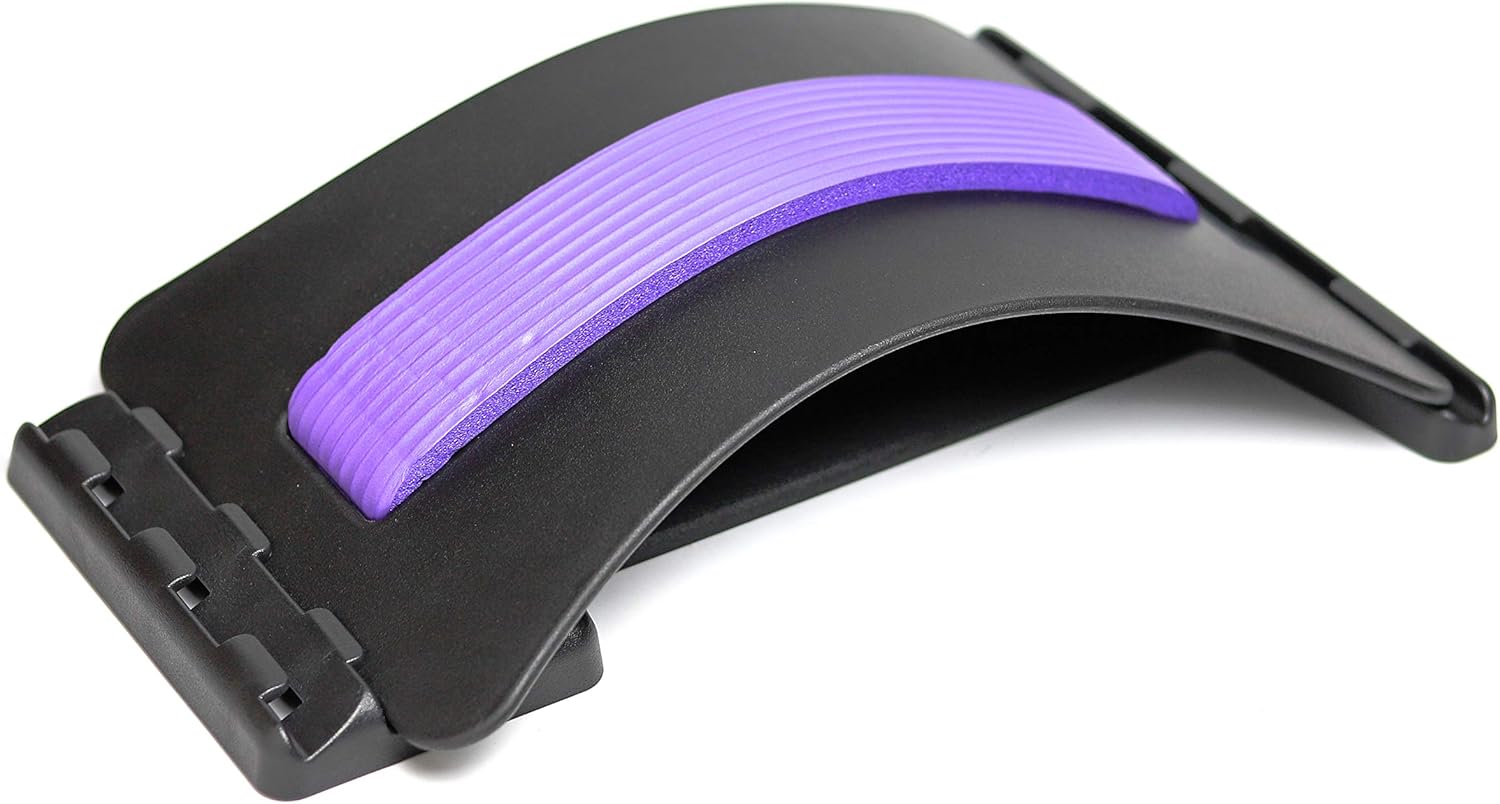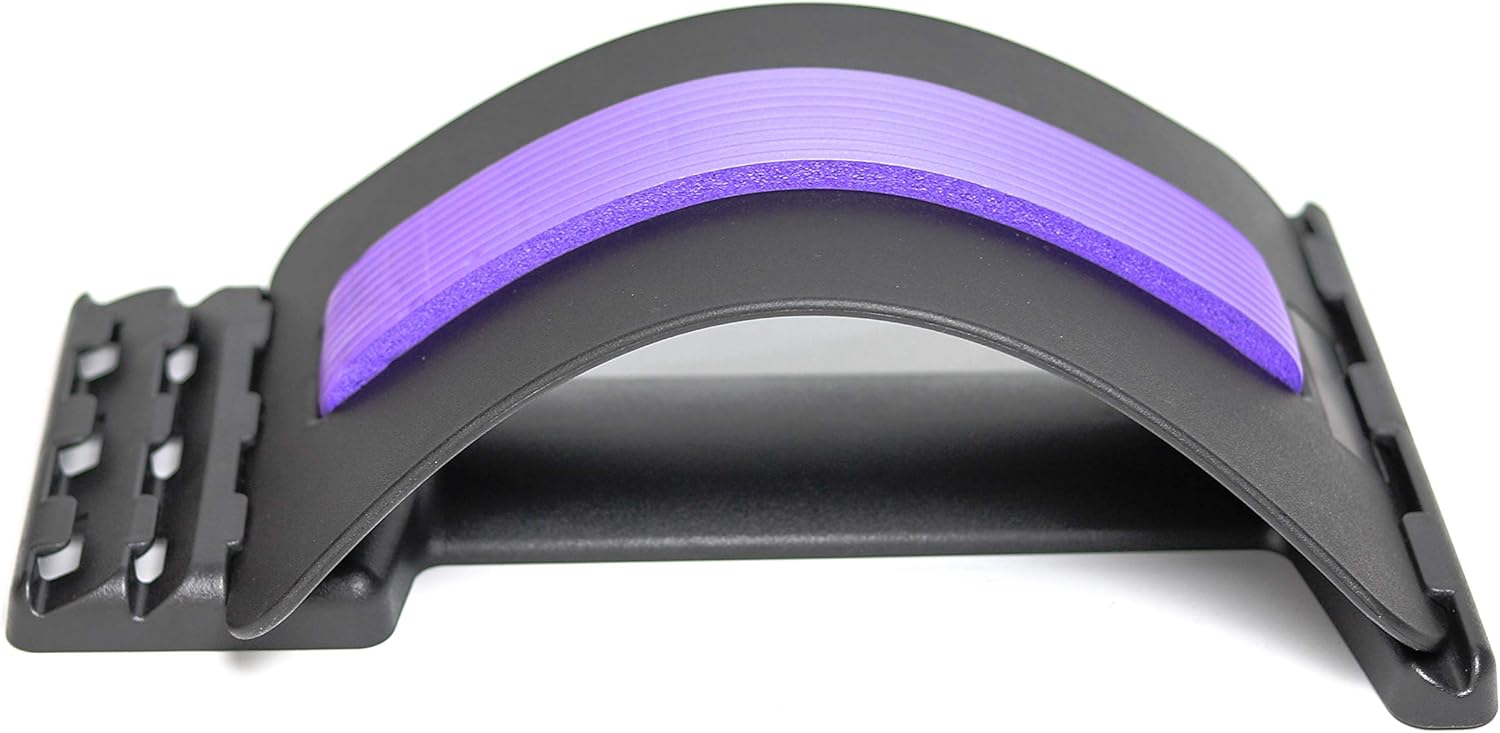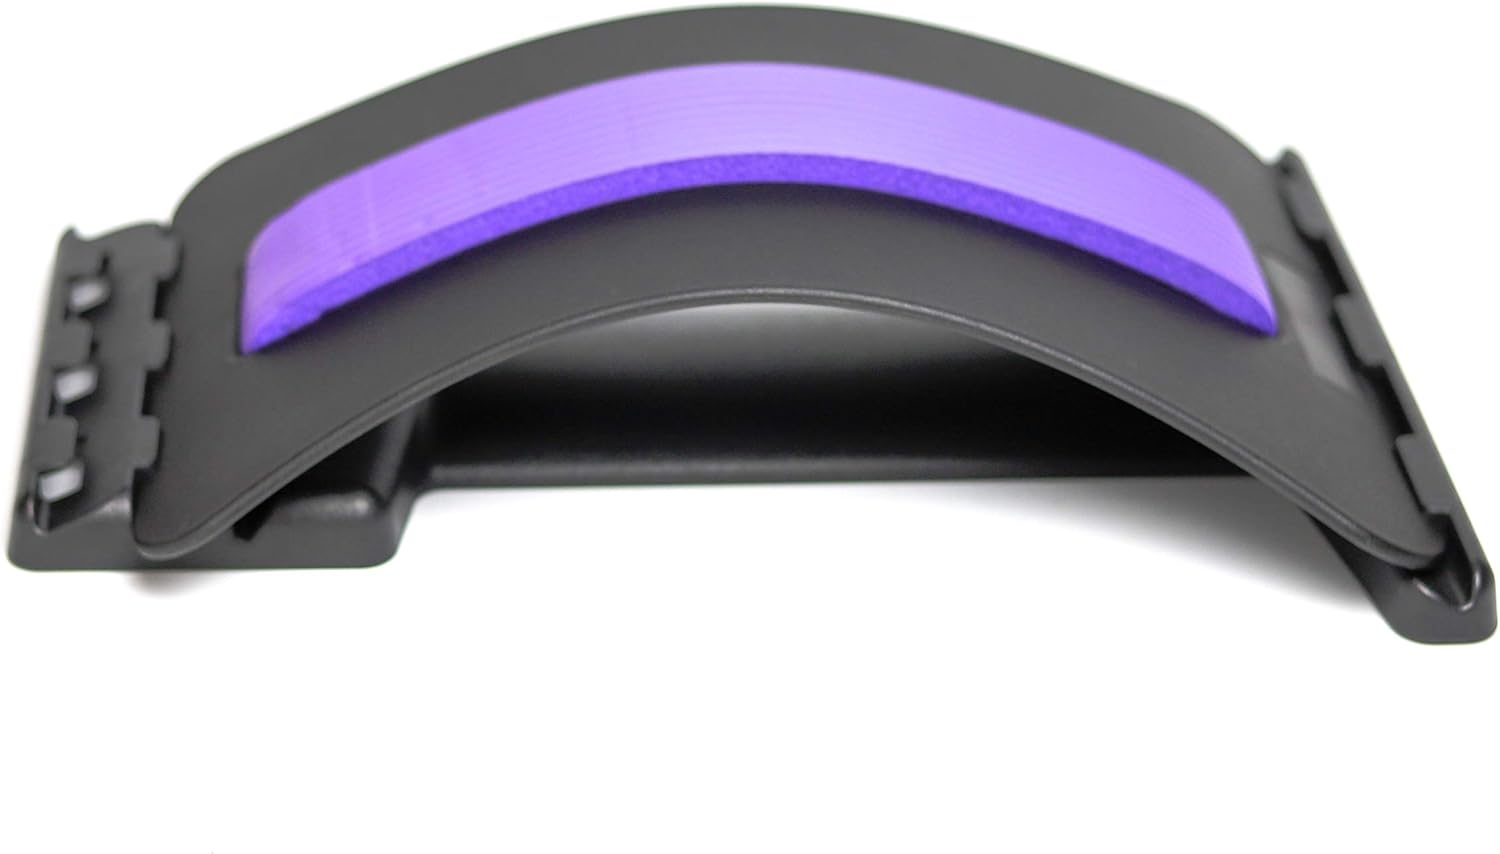
GentFit® Multi-Level Back Stretcher, Best Lumbar Support for Chronic Back Pain Relief, Stretcher Device, Lower Back Pain Treatment, with Accupressure Points, Unique Soft Form Central Support (Purple)
Category: Health & Personal Care
How To Relief Back Pain Gentfit Back Stretcher is a convenient at home back pain treatment and preventative care product. It's a simple, passive way to gently stretch your entire back, helping to eliminate the source of your back pain and restore your natural back curve. How Does It Work? When lying down on Magic Back, gravity allows the front of your body to effortlessly stretch out and upwards, and the surrounding muscles start to relax, gently decompressing the discs in your vertebrae, realigning the spine, relieving tension and pain. You'll be amazed by how good you feel after just one use! As you get more advanced and flexible, you can adjust the curve on the arch to a more advanced setting, and in no time, you'll be walking taller, and with more confidence as your posture will improve. The Simplest Back Pain Relief Treatment Without Side Effects Of Medication Gentfit Back Stretcher’s unique 3 Different Level Design features 3 different settings to fully stretch and relieve pain in the lower back, shoulder and back muscles, more flexibility, more portability than ever. Simply use for 5 minutes, twice a day for optimum results. The central soft form support design provides a soft touch, ease the unnecessary stress to the muscles caused by the stretching. While some users will have experienced effects immediately, however it maybe take several days for others to benefit from back stretching. Be consistent. Set aside time each day to stretch. Especially as we get older our backs tighten up if they are not stretched frequently. Its unique 2-Pieces Design makes it easy to store and extremely portable. You can use it at any place, whether at home or in your office/work place. Use it as a lumber support on the chair or simply put it on the floor.
Features: MORE OPTIONS FOR OUR CUSTOMERS, WITH OR WITHOUT MASSAGE POINTS. We listened to our customers’ feedbacks, now our back stretcher provides two different versions for different needs. | LIGHTWEIGHT BUT STURDY, MAXIUM CONVENIENCE – Made of premium quality ABS. Use it forever! Ideal for use at home, at the office chair, at the gym, in the car or yoga mat. | MULTIPURPOSE SELF MASSAGER FOR WHOLE BODY – Multi-Level Lumbar Support Stretcher Spinal, back massager, shoulder massager and back massager for bed,back massager accupressure,back massager chair,back massager car,Lower Back Pain Relief Treatment Stretcher | Chronic Lumbar Support | Herniated Disc | Sciatica Nerve | Spinal Stenosis | Posture Corrector |